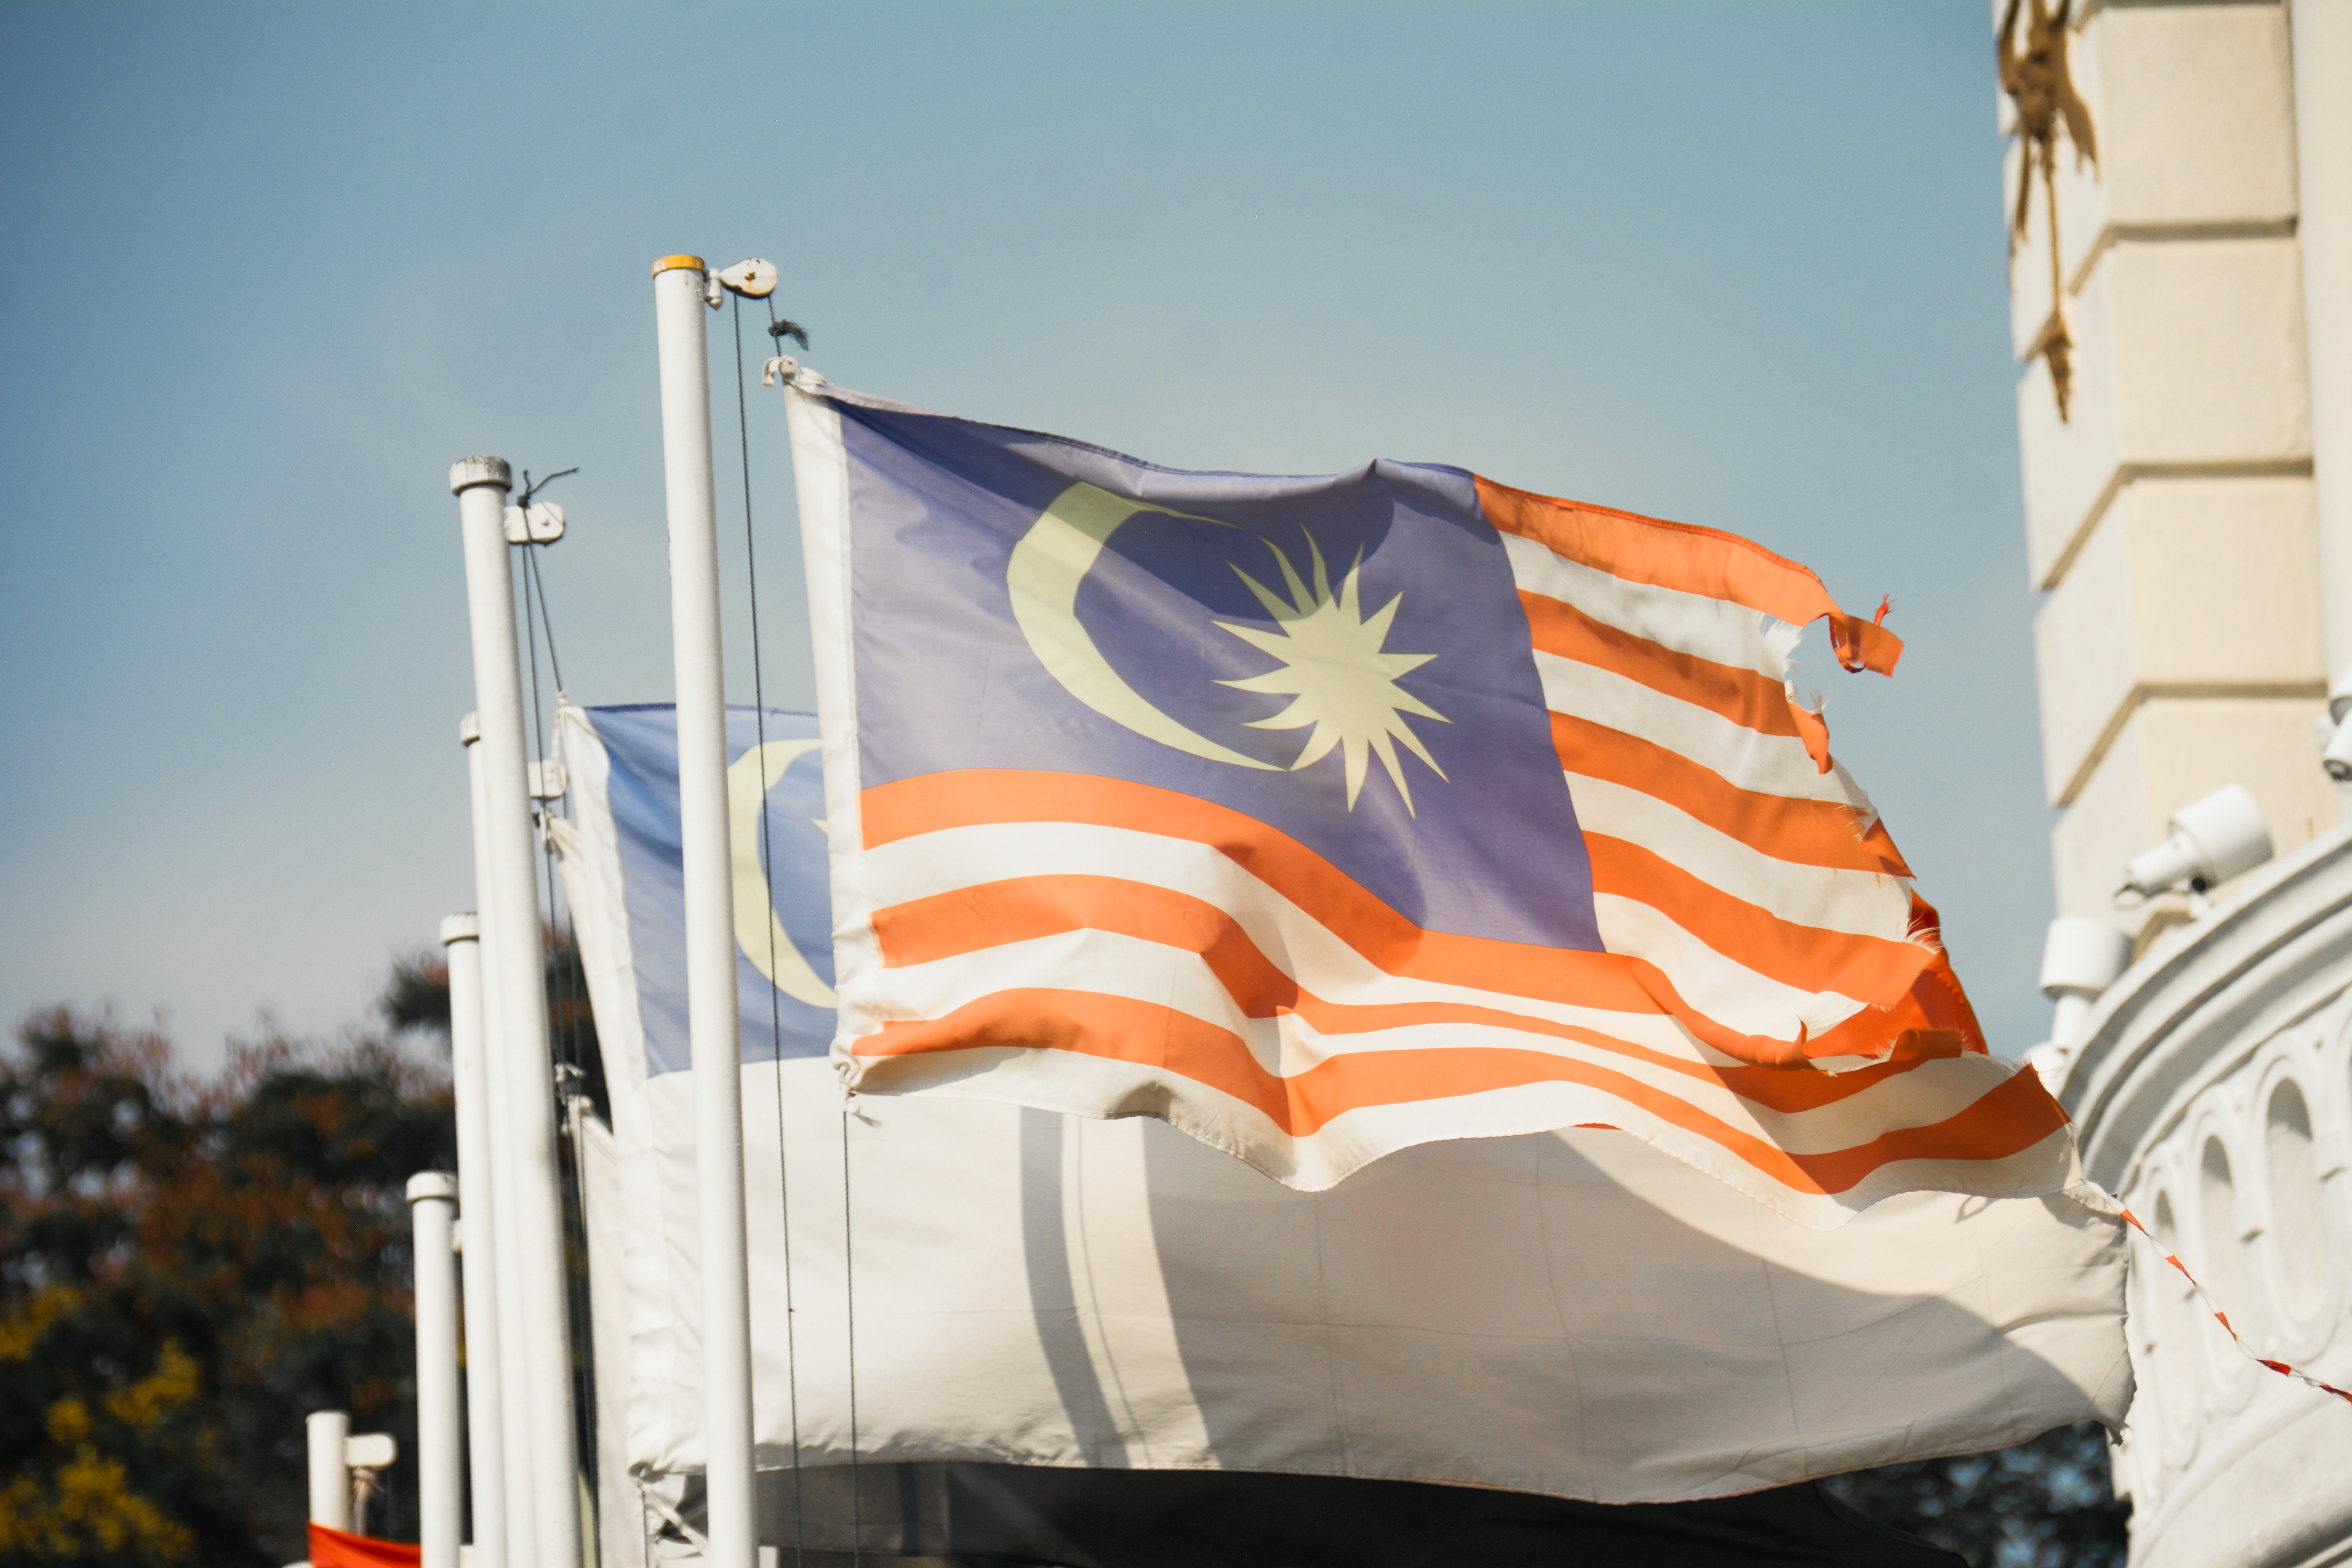
flag, sky, vehicle